William Bourchier, 3rd Earl of Bath

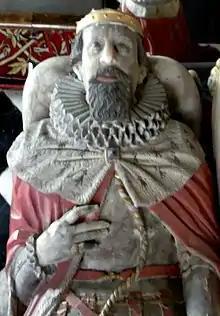
Effigy of William Bourchier, 3rd Earl of Bath (died 1623), wearing an earl's coronet and robes with ermine collar with sapphire clasp, St Peter's Church, Tawstock, Devon

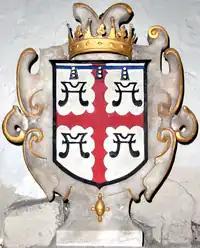
Canting arms of William Bourchier, 3rd Earl of Bath: "Argent, a cross engrailed gules between four water bougets sable a label of three points azure each point charged with three bezants for difference", detail from top of his monument in Tawstock Church

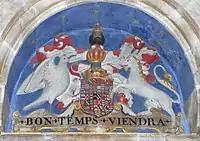
heraldic achievement of William Bourchier, 3rd Earl of Bath, detail from his monument in Tawstock Church. The escutcheon shows 53 quarterings with supporters, dexter: "a falcon argent beaked and membered or the wings elevated vulned gules"; sinister: "an heraldic tiger argent". Above is the crest of Bourchier: "A man's head in profile proper ducally crowned or with a pointed cap gules"; below is the motto of Bourchier: "Bon Temps Viendra" ("the right time will come")

William Bourchier, 3rd Earl of Bath (29 Sep 1557 – 12 July 1623) was Lord Lieutenant of Devon. His seat was at Tawstock Court, three miles south of Barnstaple in North Devon, which he rebuilt in the Elizabethan style in 1574, the date being sculpted on the surviving gatehouse.